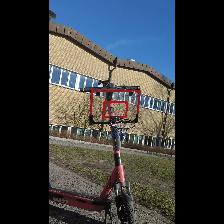
Label: NonHuman